Antonio Mazarrasa Quintanilla

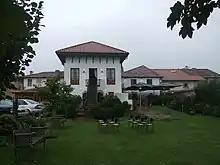
Mazarrasa family residence, Villaverde de Pontones

As a former Carlist, high dictadura official, business mogul, member of social establishment and known right-winger Mazarrasa was detained by revolutionary militias along with his son, who was later executed. In unclear circumstances he left prison and managed to take refuge in the Mexican embassy, where he lived until the end of the war. In 1939 he lived to see the Nationalist troops entering the city. Already in early April 1939 he was re-appointed director of Monte de Piedad, but his tenure lasted merely a year; in April 1940 he retired. Later that year and in his mid-70s he was fit enough to take part in a public event, related to resumption of Monte de Piedad activities; he was hailed as ex-director. There is no information on his public engagements after the date, and he passed away the following year.